Arjun (2004 film)

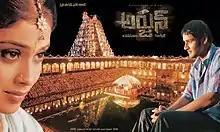

Arjun is a 2004 Indian Telugu-language action drama film co-written and directed by Gunasekhar and produced by G. Ramesh Babu. The film starred Mahesh Babu as the titular character along with Shriya Saran, Keerthi Reddy, Raja, Prakash Raj, and Saritha. The music was composed by Mani Sharma. The film released on 18 August 2004 and was an average grosser at the box office.